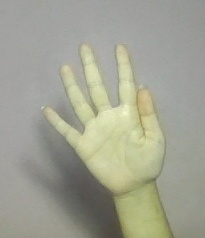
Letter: sheen